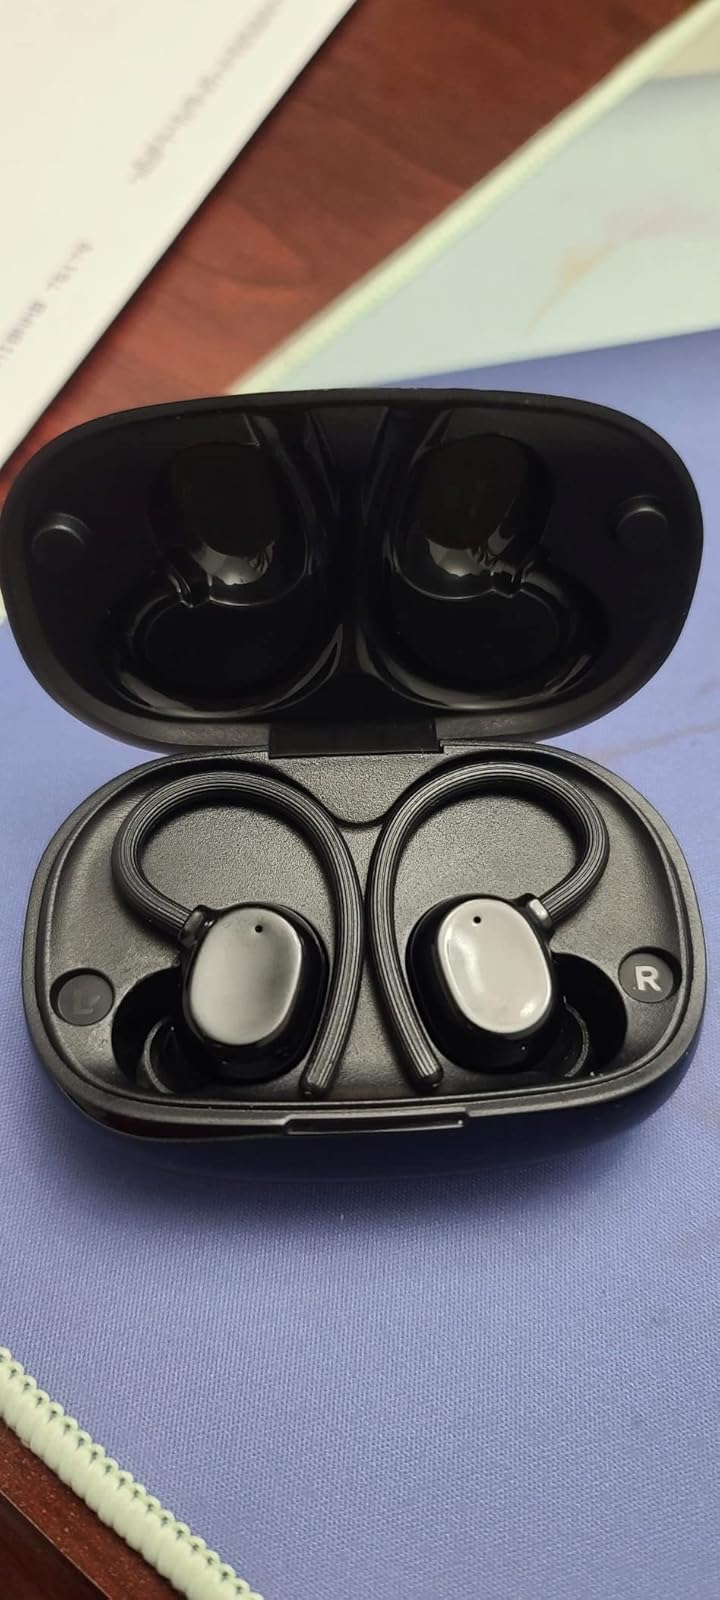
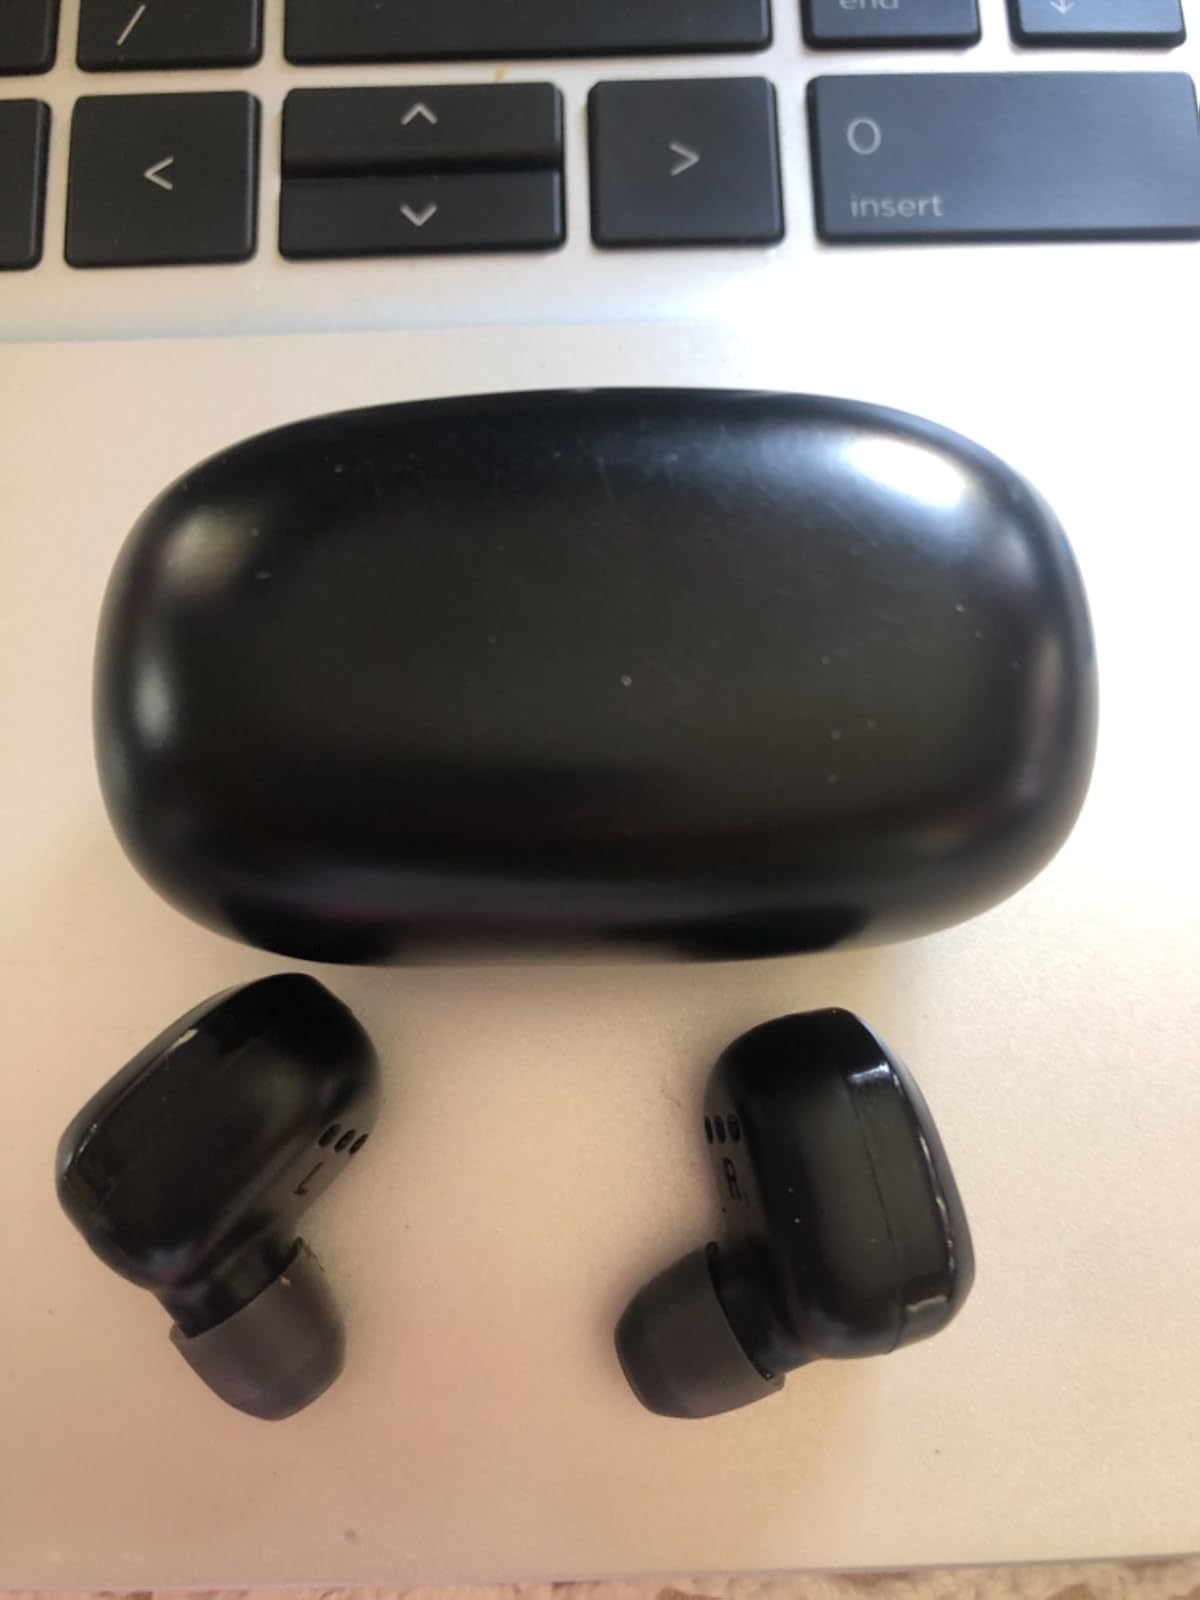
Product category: earbuds
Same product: no